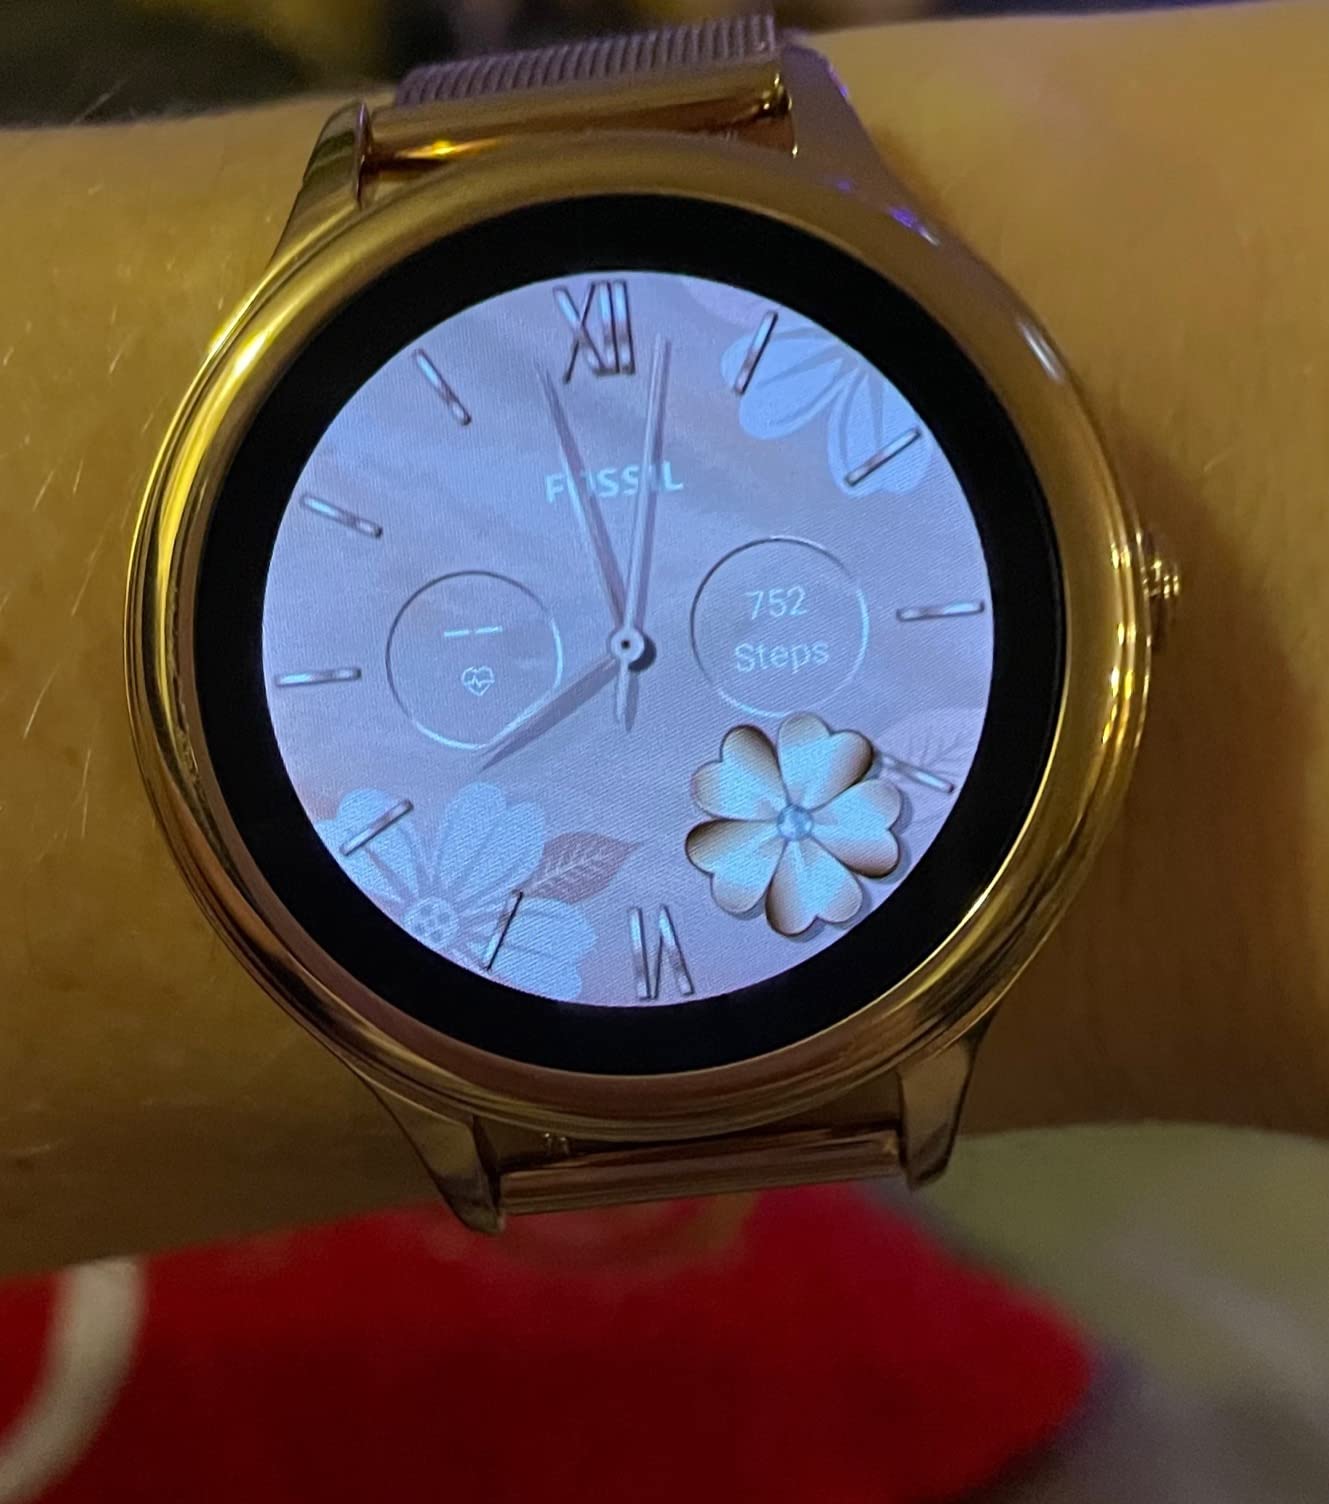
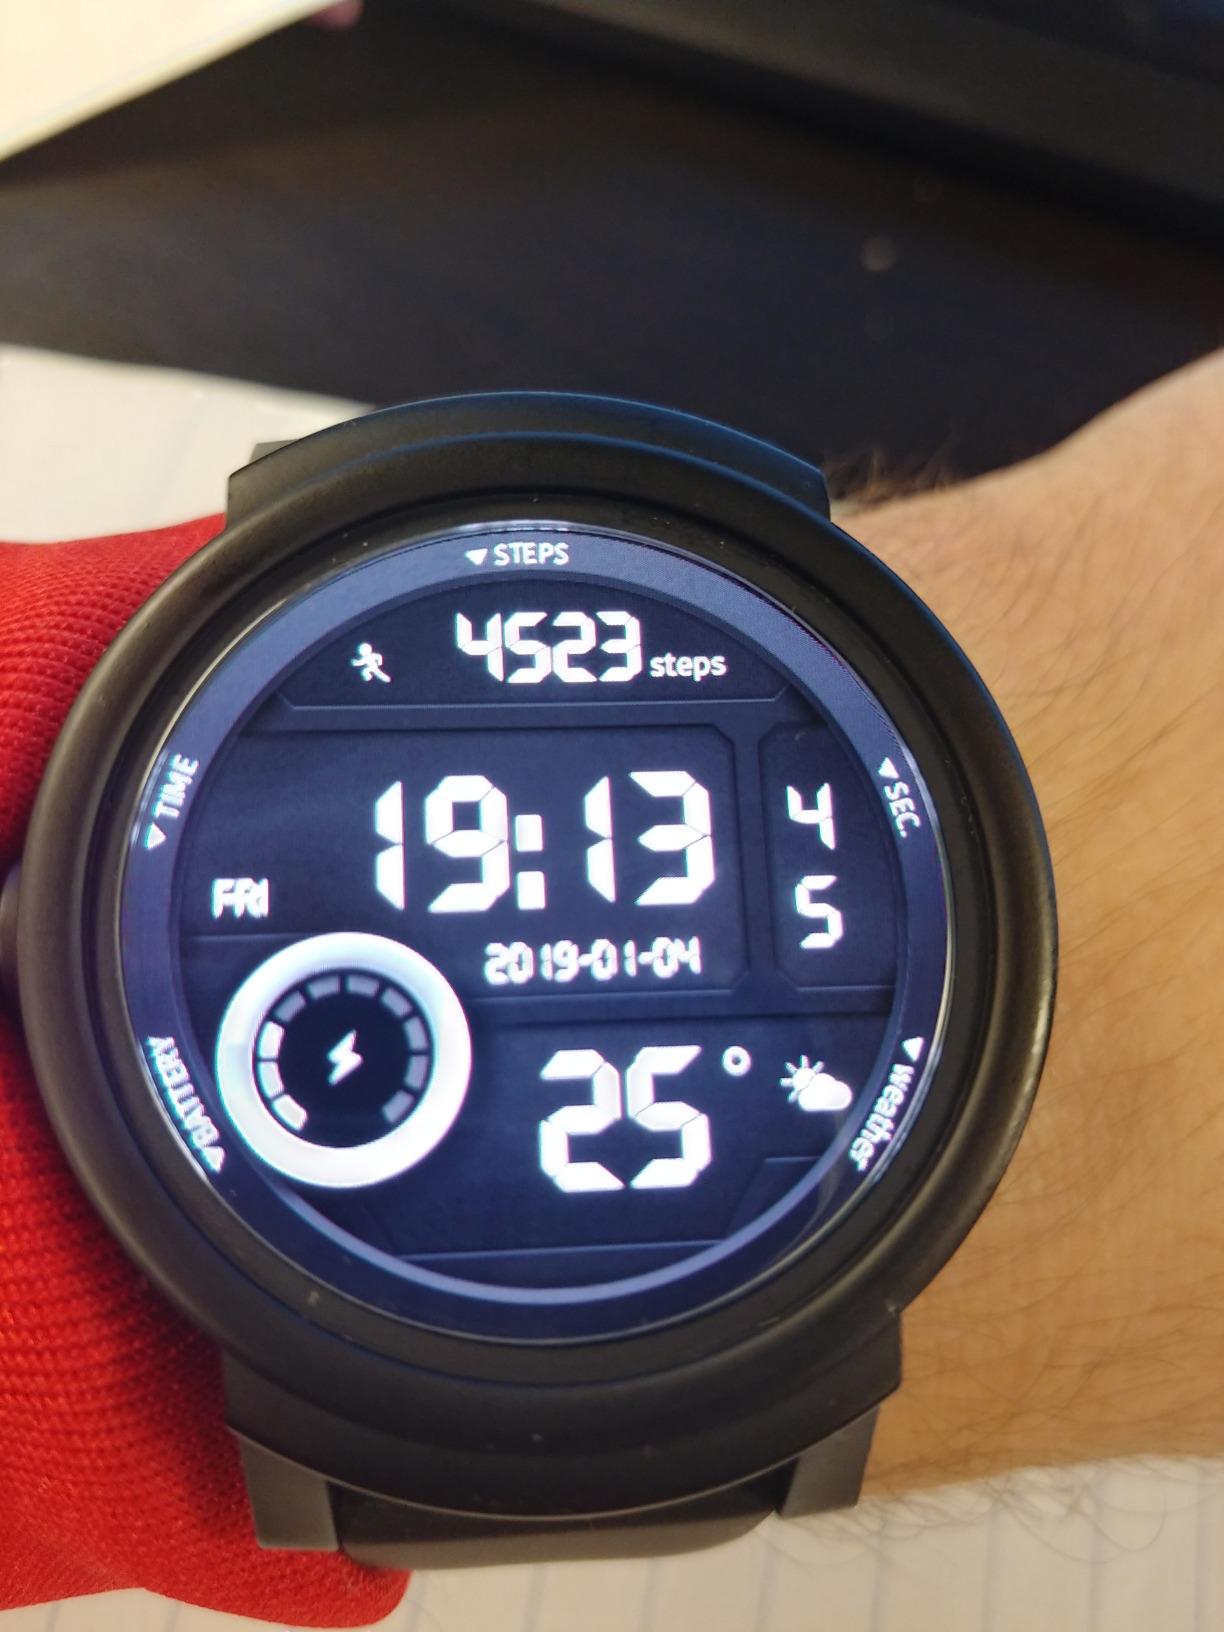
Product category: smartwatch
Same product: no